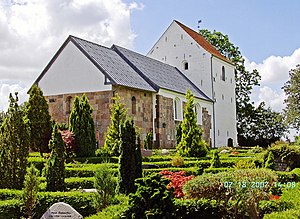
Vinding Kirke (Vejle Kommune)
Vinding Kirke i Vejle Kommune
fra nordøst
Vinding Kirke er en middelalderkirke i Vinding Sogn i Vejle Kommune. Indtil Kommunalreformen i 1970 lå kirken i Holmans Herred.